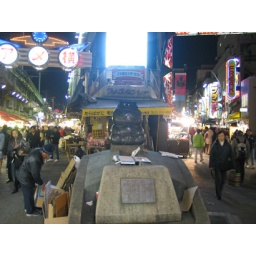
Not mentioned in any of our guide books...crazy night market with tons of shoes and clothing shops...and cheap!